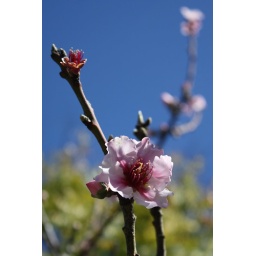
one of my favorite things, pink bloosoms against a blue sky